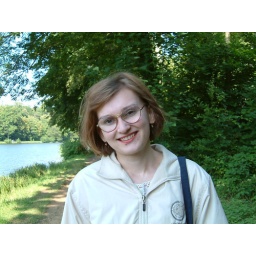
Nadya at the lake near home